Battle of Talavera

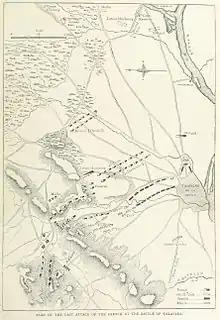
A map of the final French attack

Wellesley's British army consisted of four infantry divisions, three cavalry brigades and 30 cannon, totaling 20,641 troops. The infantry included the 1st Division under John Coape Sherbrooke (6,000), the 2nd Division led by Rowland Hill (3,900), the 3rd Division commanded by Alexander Mackenzie (3,700) and the 4th Division (3,000) under Alexander Campbell. Henry Fane led a brigade of heavy cavalry (1,100), while Stapleton Cotton (1,000) and George Anson (900) commanded light cavalry brigades. There were three British (RA: Lawson's Company, Sillery's Company, Elliot's Company) and two KGL batteries (Rettberg, Heise) with six guns apiece.